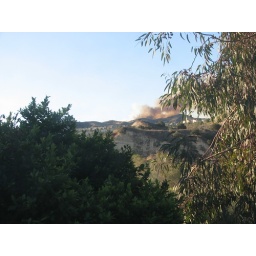
The view from my bedroom window early on in the fire.